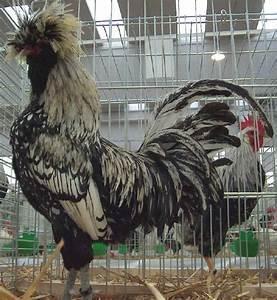
chicken